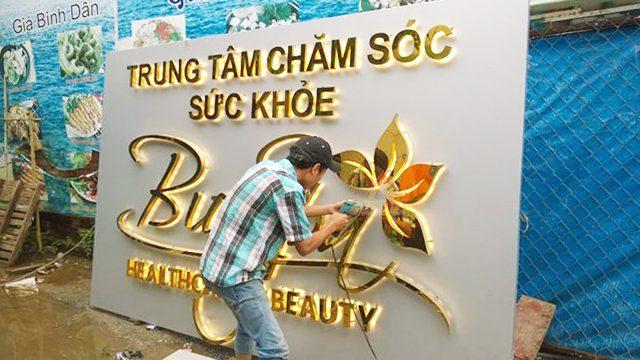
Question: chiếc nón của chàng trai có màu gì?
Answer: màu đen